Winston Churchill

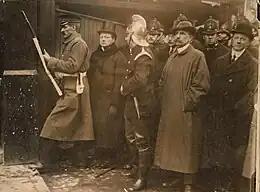
Churchill (second left) photographed at the Siege of Sidney Street

In November 1910, Churchill had to deal with the Tonypandy riots, in which coal miners in the Rhondda Valley violently protested against working conditions. The Chief Constable of Glamorgan requested troops to help police quell the rioting. Churchill, learning that the troops were already travelling, allowed them to go as far as Swindon and Cardiff, but blocked their deployment; he was concerned their use lead to bloodshed. Instead he sent 270 London police, who were not equipped with firearms, to assist. As the riots continued, he offered the protesters an interview with the government's chief industrial arbitrator, which they accepted. Privately, Churchill regarded the mine owners and striking miners as "very unreasonable". "The Times" and other media outlets accused him of being soft on the rioters; in contrast, many in the Labour Party, which was linked to the trade unions, regarded him as too heavy-handed. Churchill incurred the long-term suspicion of the labour movement.